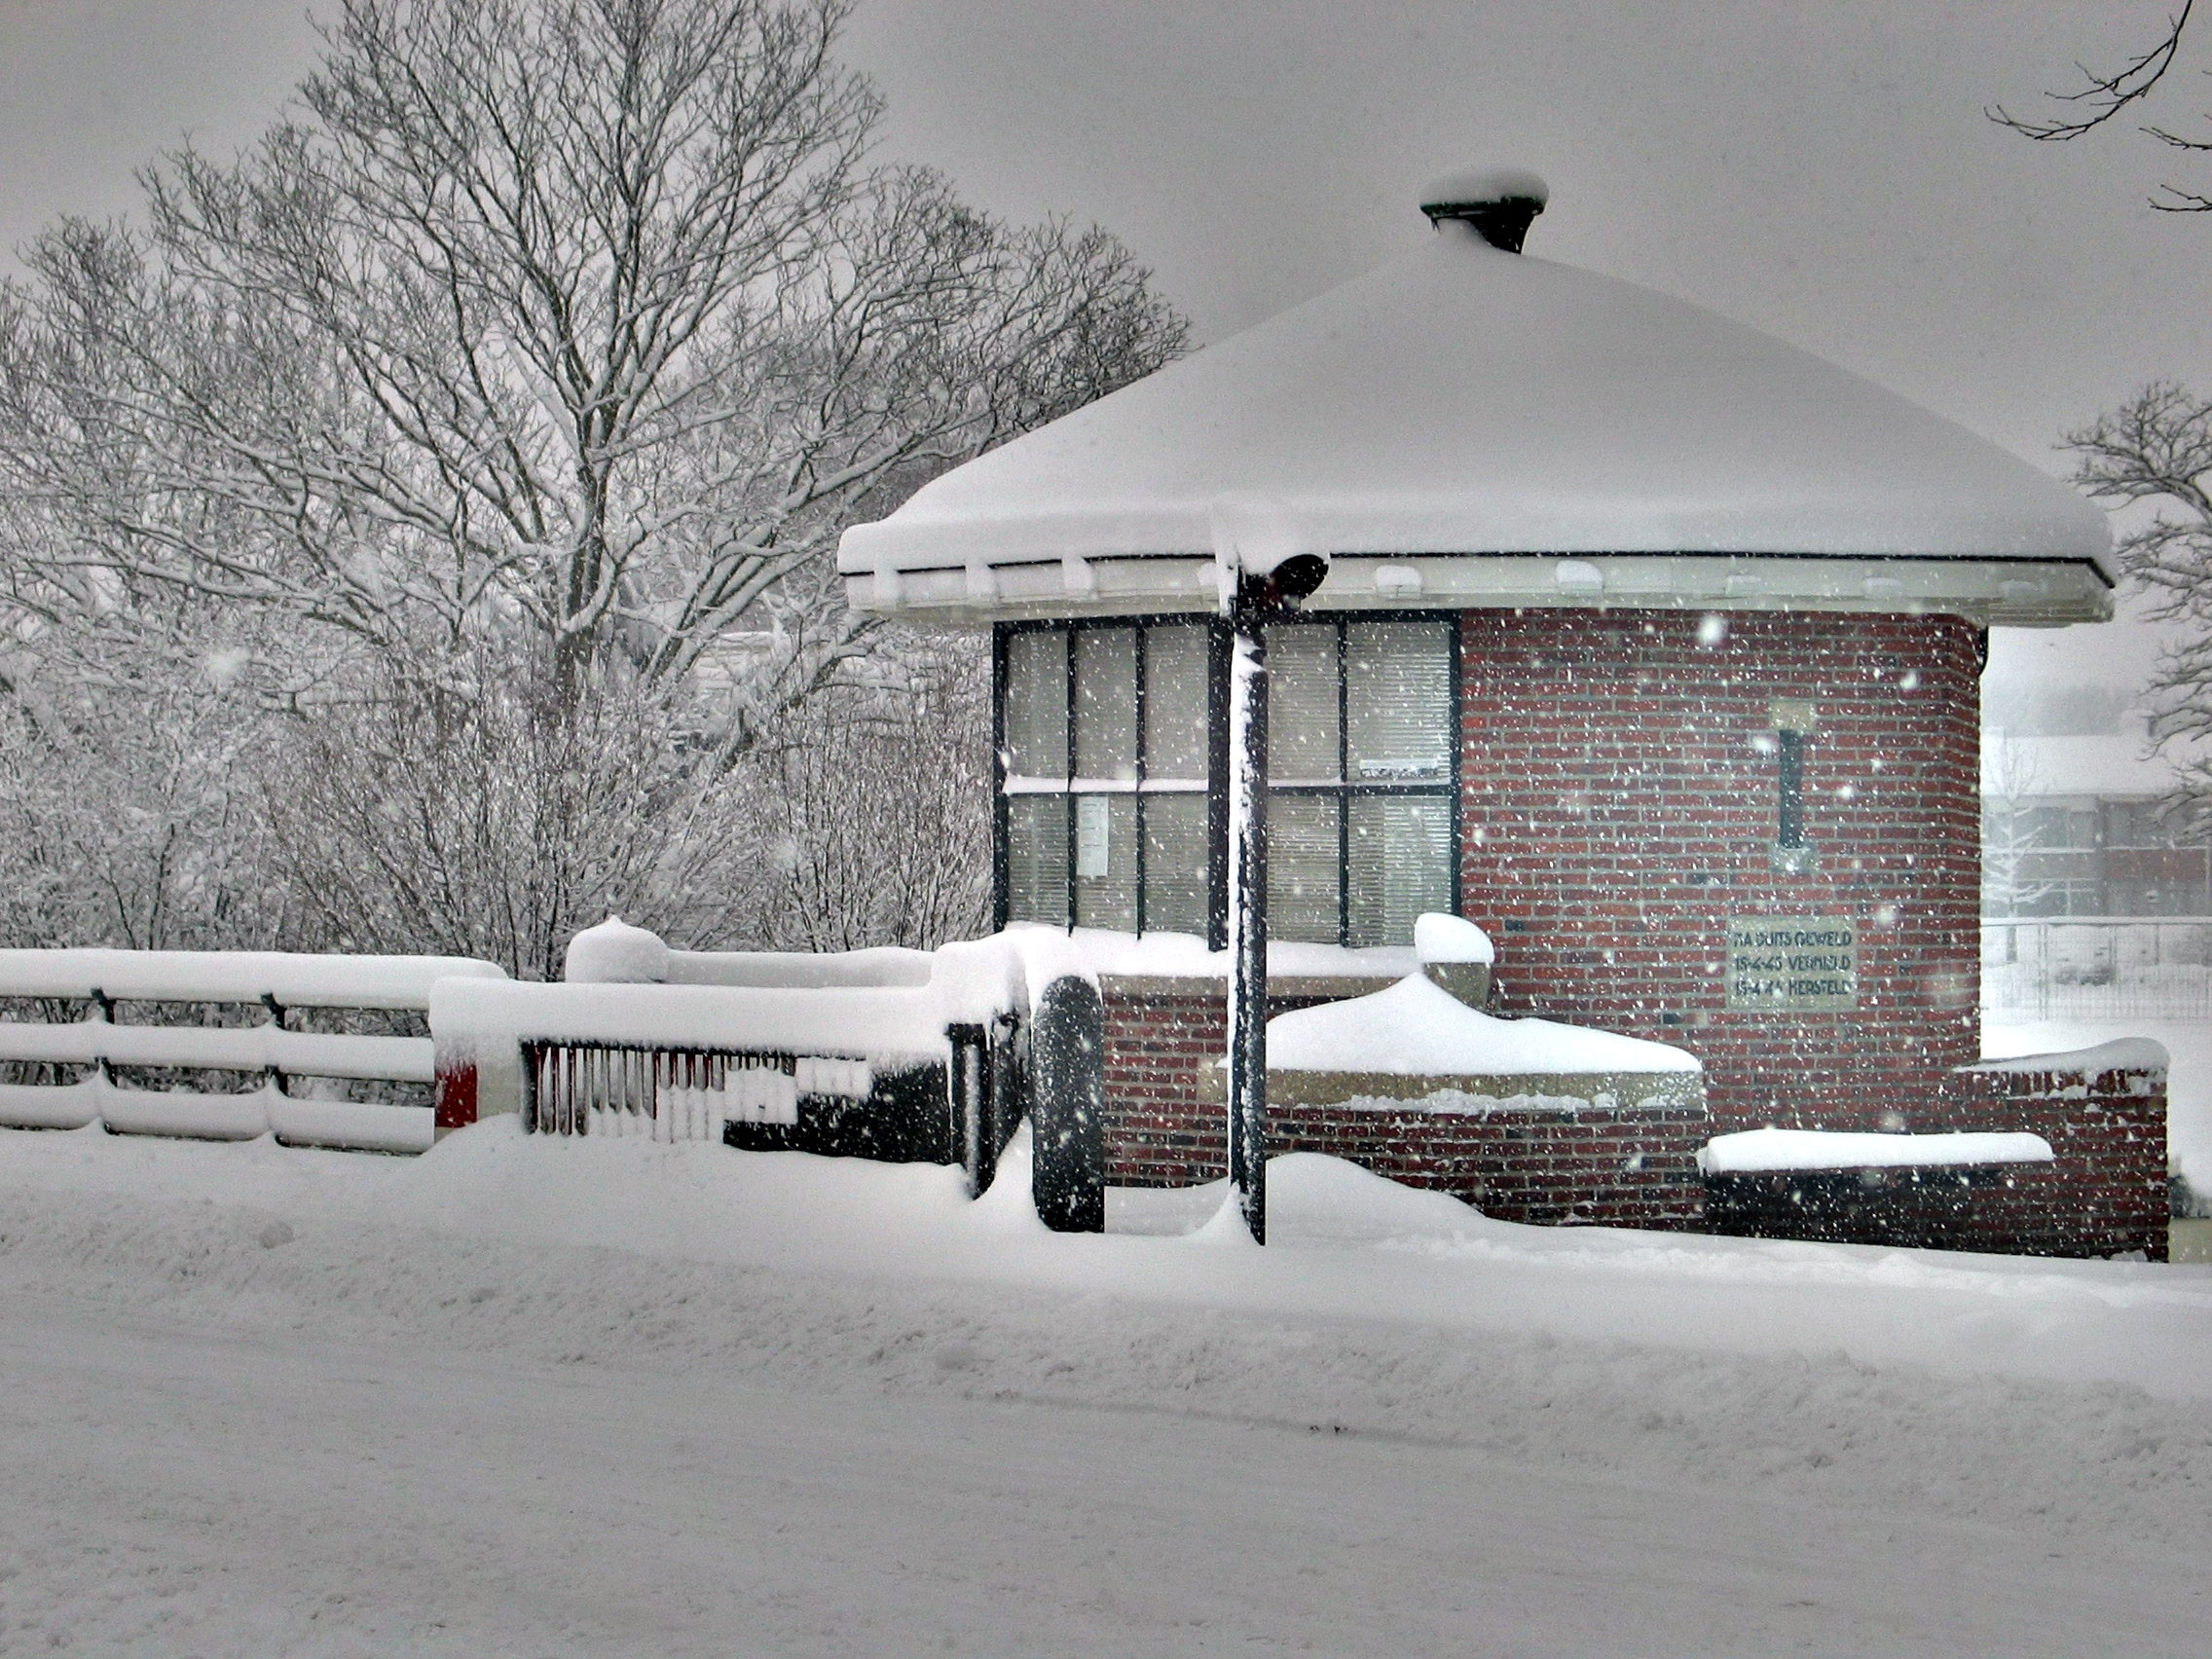
snow, winter, bridge, home, weather, backyard, season, blizzard, freezing, bridge keeper's house, bolsward, winter storm